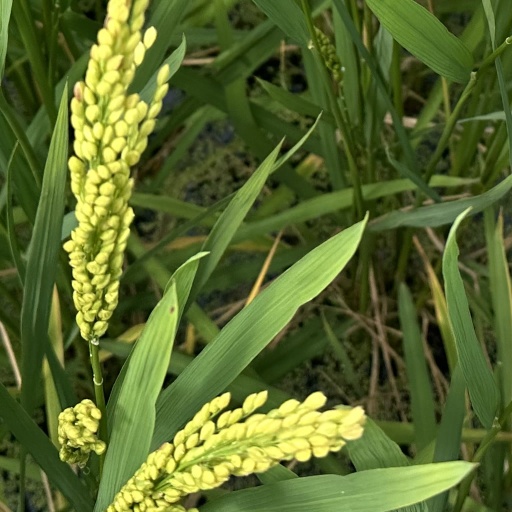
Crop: rice